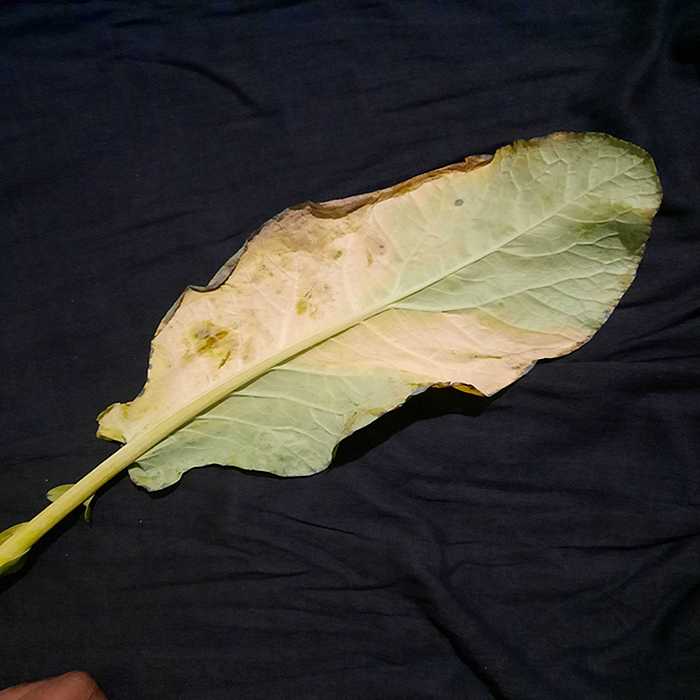
Plant: Cauliflower
Label: Black Rot